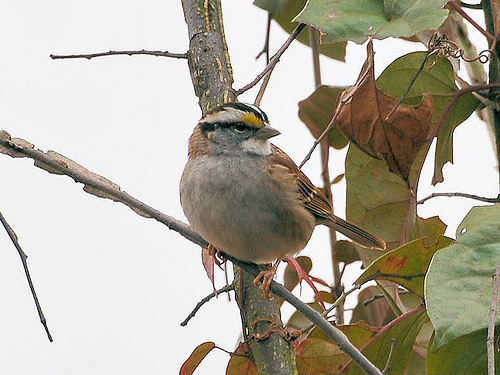
the bird has a grey belly and a yellow eyebrow.
the bird is small in size with a small beak, the bird is mostly neutral in color with a yellow stripe on the head.
a small round bird that is brown and gray with a black eyering and eyebrow and a touch of yellow.
this smallish bird has a reddish tarsus, a plump gray breast and a variegated head coloring.
a bird with a white belly and breast, the bill is short and pointed, with a yellow nape.
this bird is brown with white and has a very short beak.
the bird has black stripes on his head, yellow eyebrows, and is mostly gray and brown on the body.
a bird with a black crown which has a single white stripe, a white and yellow eyebrow, black eye ring and white cheeks.
this bird has a white throat, short bill, distinct rectrices long behind the body, and softly changes color along the belly to flank.
this bird has wings that are brown and has a striped crown
Species: White Throated Sparrow